Lalit Dalmia

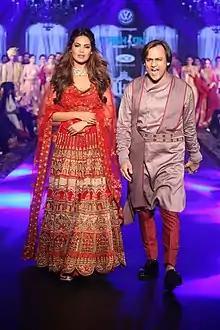
Esha Gupta walks in Lalit Dalmia Couture with Lalit Dalmia

Dalmia has dressed some of the leading Bollywood celebrities such as Esha Gupta, Gauahar Khan, Akshay Kumar, Isha Koppikar, Sunny Leone and Bollywood Film producer Aly Morani among several others. He has also dressed India's multiple Grand Slam champion Leander Paes, Tennis sensation Damir Džumhur, Russia's upcoming star Daniil Medvedev, US's Nicholas Monroe and Indian rookie Jeevan Nedunchezhiyan in Aircel Chennai Open fashion show. Apart from this, Dalmia has led many fashion shows as a leading designer and received an immense response for his innovative launch activities and collections